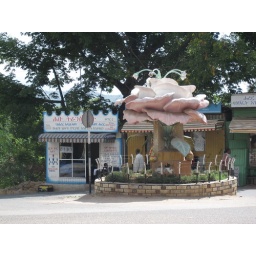
This traffic circle, down the street from our hotel, has a representation of a strange-looking plant in it.